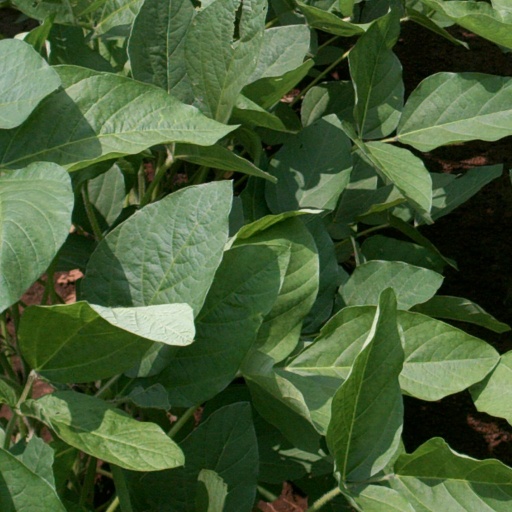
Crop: soybean